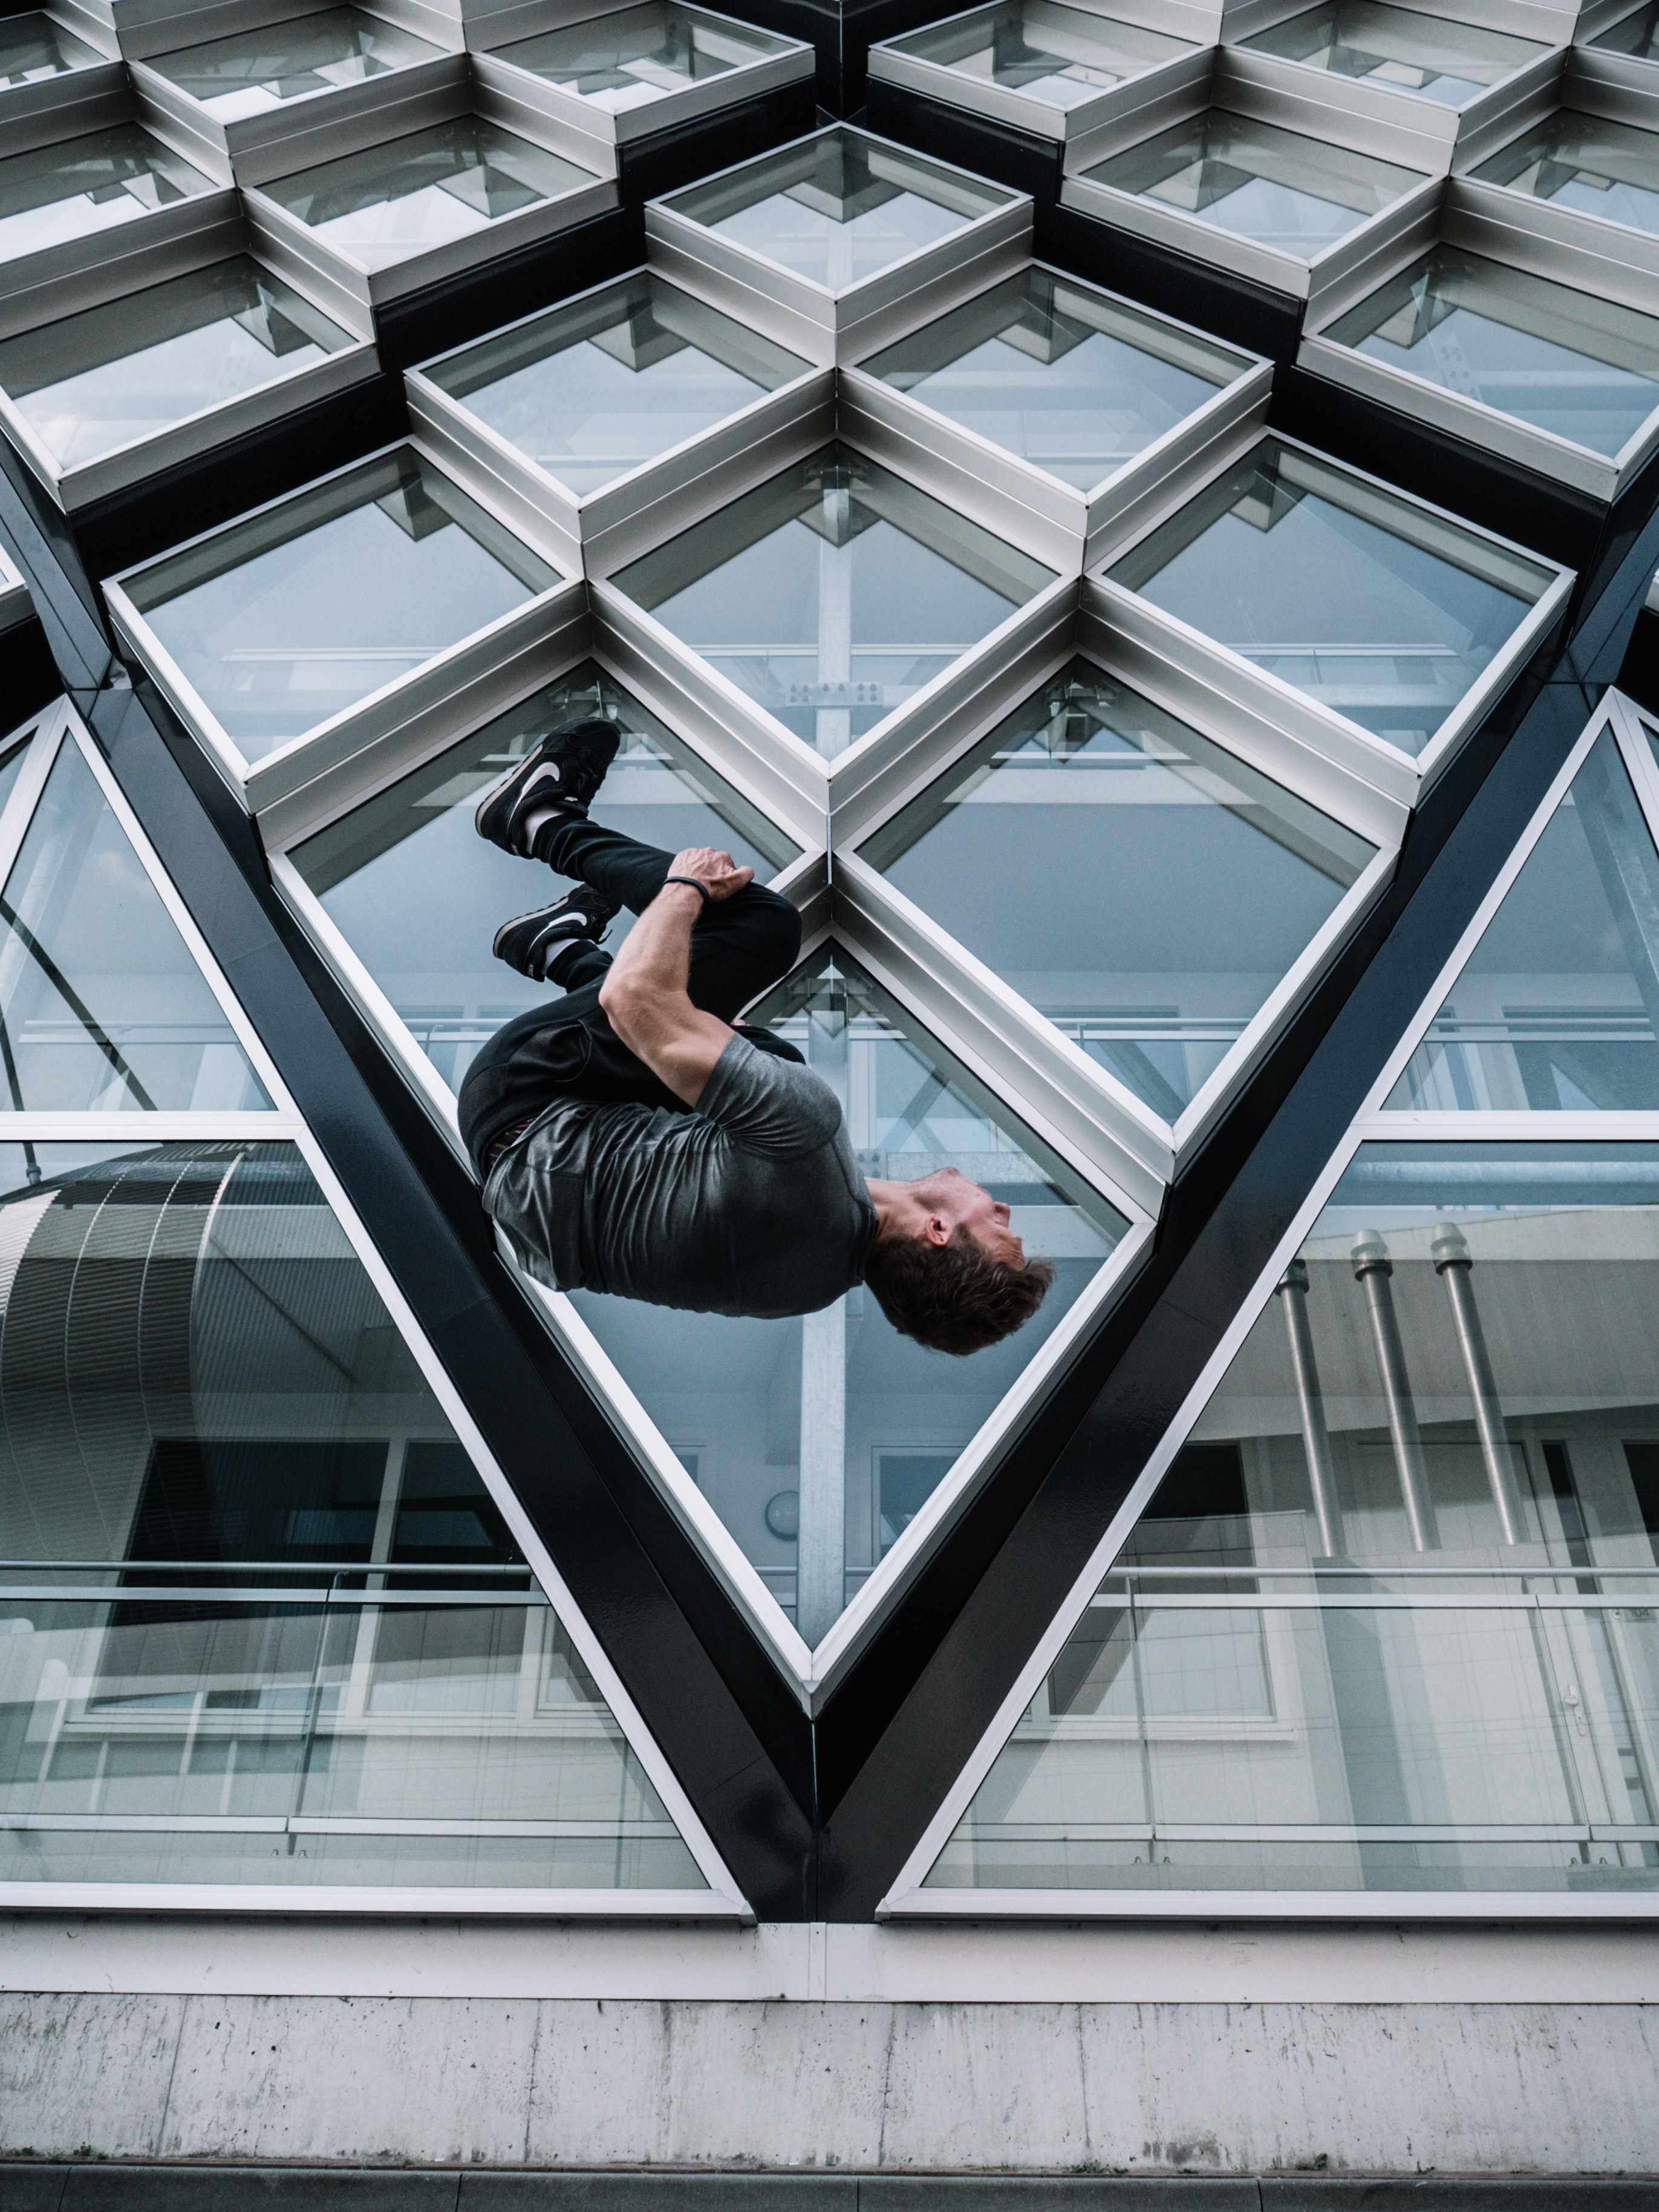
daylighting, architecture, window, symmetry, facade, photography, reflection, glass, building, window cleaner, city